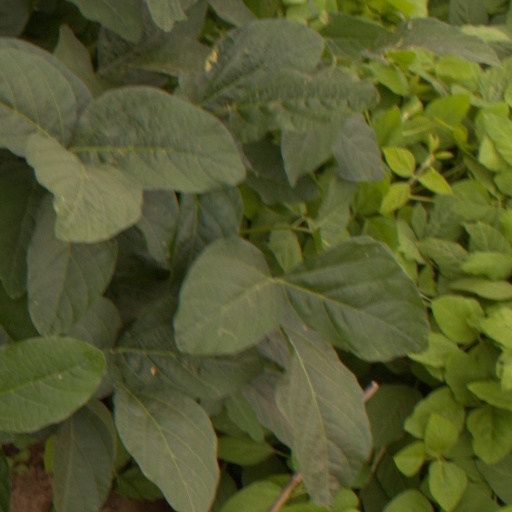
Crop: soybean